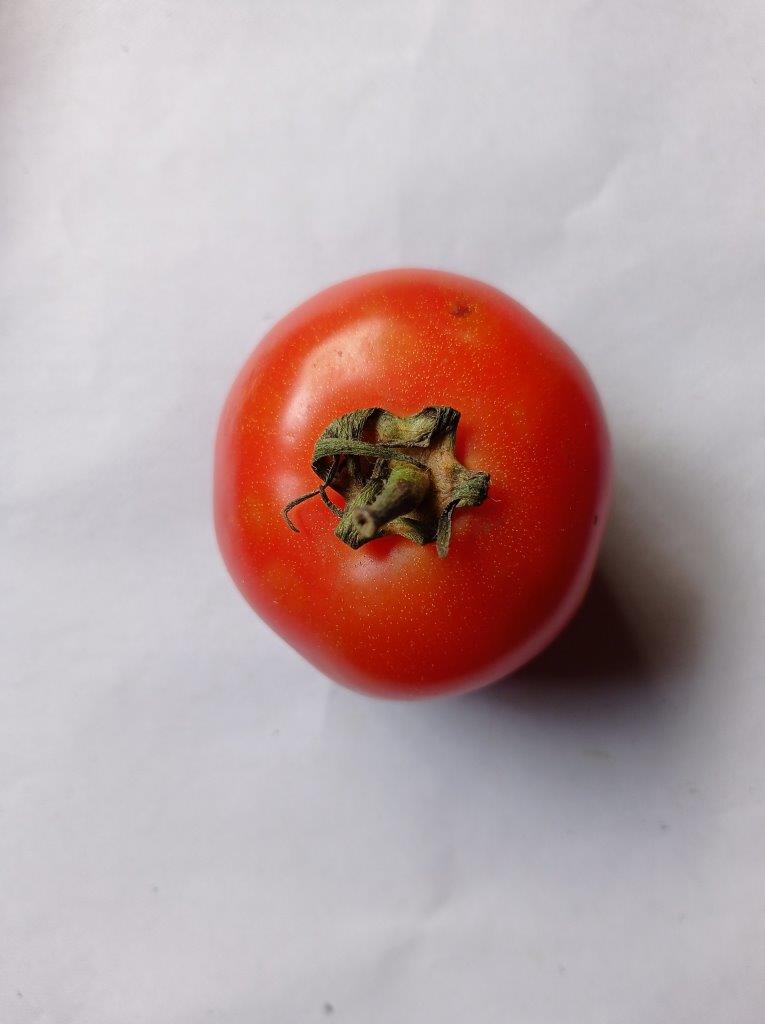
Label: Fresh